Indian Caribbean Museum of Trinidad and Tobago

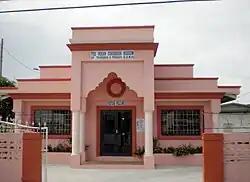
Indian Caribbean Museum,in the 1919 Waterloo Carnegie Library.

The Indian Caribbean Museum of Trinidad and Tobago is a museum founded by the Sanatan Dharma Maha Sabha in Carapichaima, Trinidad and Tobago. It is dedicated to preserving the history of Indo-Caribbean culture. It is housed in the village of Waterloo, near the Temple in the Sea. The museum, founded in 2006, then was the first of its kind in the Caribbean.